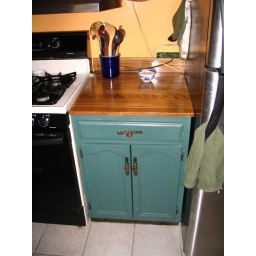
Adorable cabinet in the kitchen